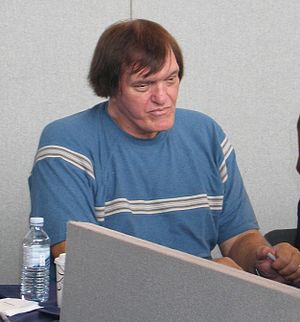
Richard Kiel / Filmografi
Kiel den 10. februar 2004
Richard Dawson Kiel var en amerikansk skuespiller, bedst kendt fra James Bond-filmene The Spy Who Loved Me og Moonraker, i rollen som Jaws.